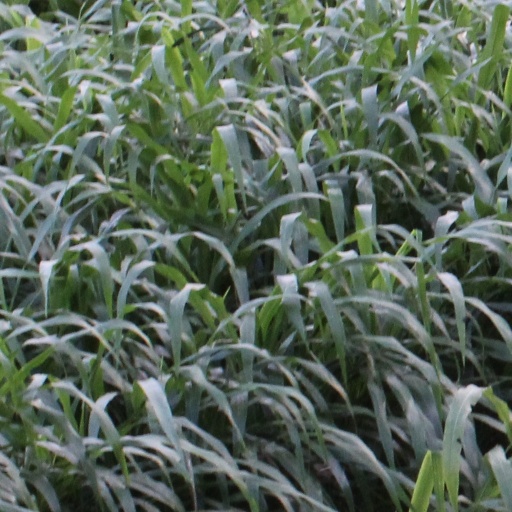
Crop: sorghum